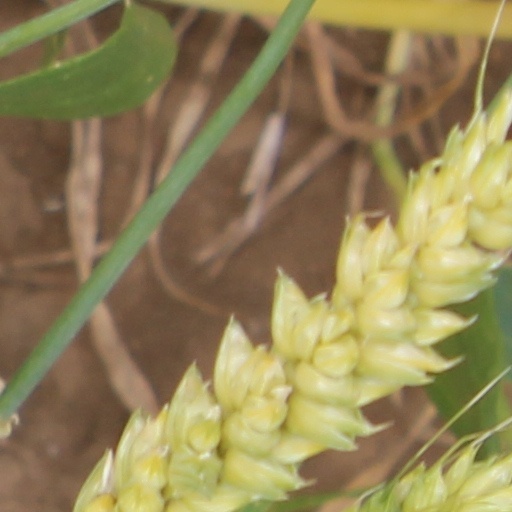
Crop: wheat